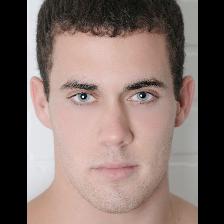
Label: Human